List of songs recorded by Kyla

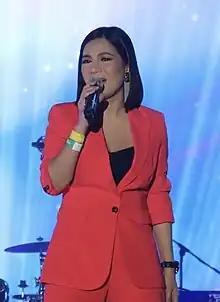
Kyla performing at the Dubai World Trade Centre in 2018

Filipino singer Kyla has recorded material for nine studio albums and one extended play (EP). She has also collaborated with other artists on duets and featured songs on their respective albums. After signing a record deal with EMI Philippines in 2000, Kyla began to work with producer Chito Ilacad and songwriter Arnie Mendaros, who wrote all of the songs on her debut studio album, "Way to Your Heart", which was released later that year. It included the single "Hanggang Ngayon", whose accompanying music video won the International Viewer's Choice Awards for Southeast Asia at the 2001 MTV Video Music Awards. She continued to collaborate with Mendaros on her eponymous second album, which was released in 2002. She was the sole writer of the songs "I'm Into You" and "This Day".